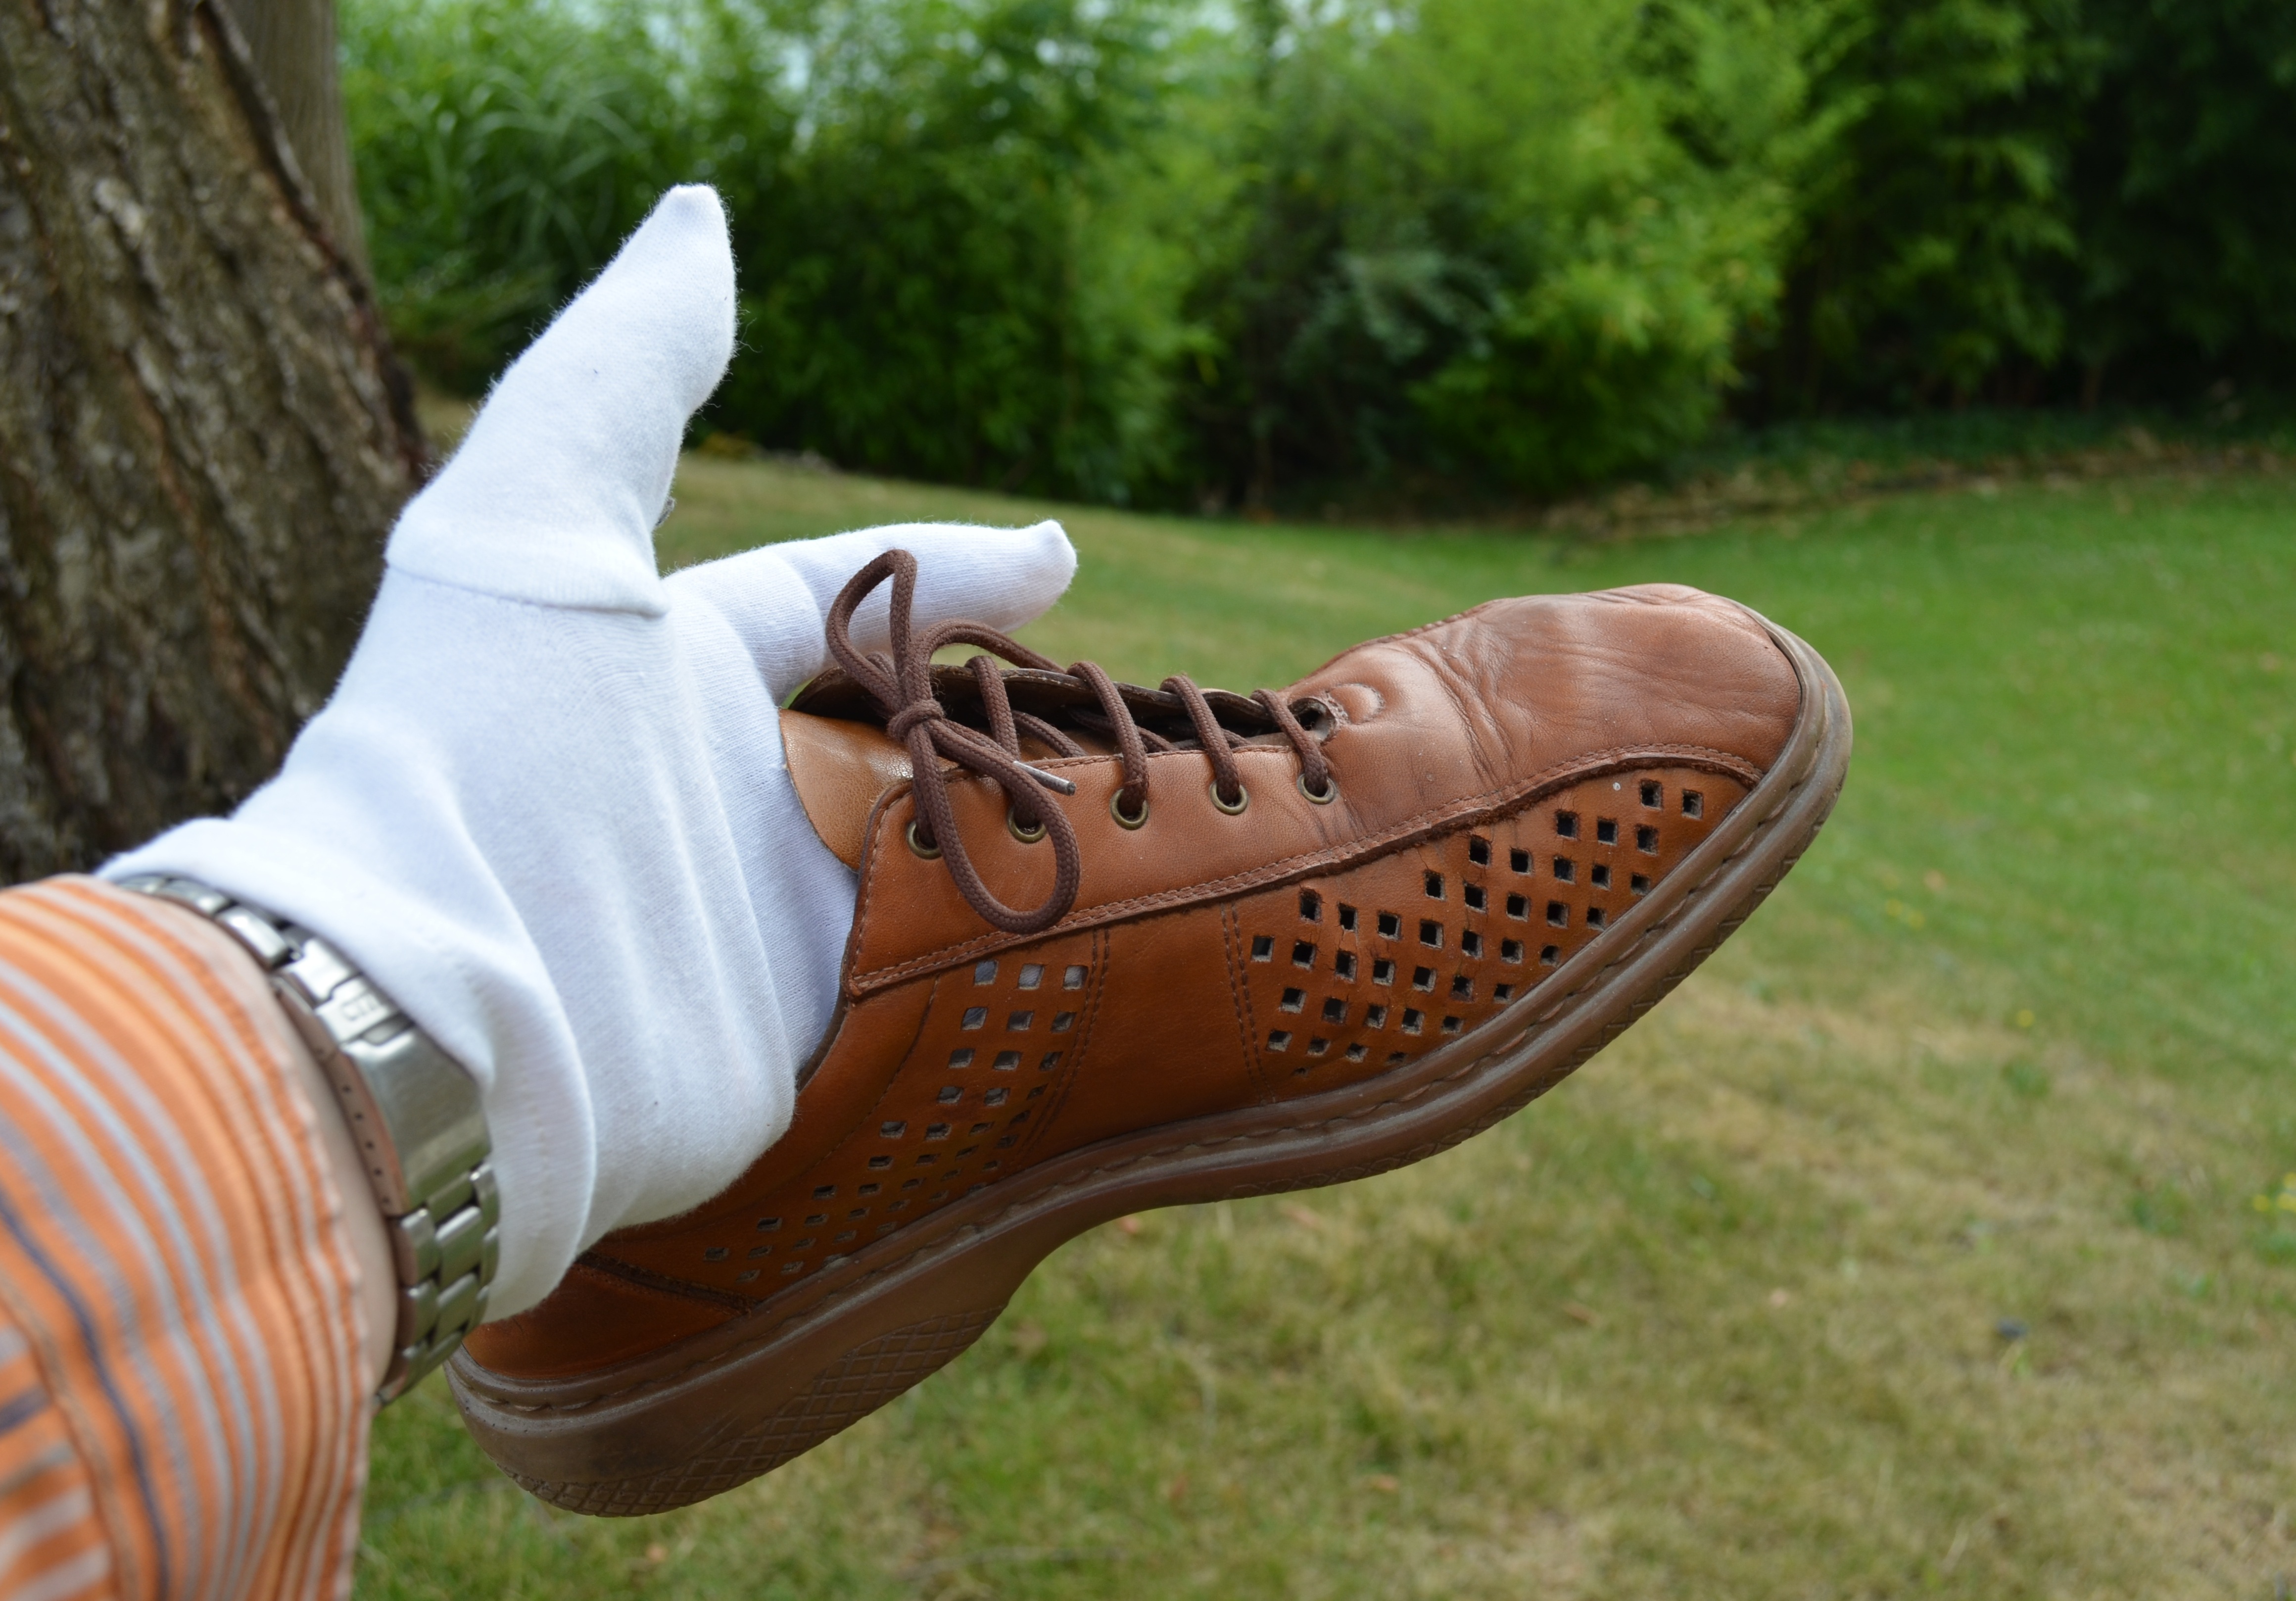
hand, shoe, creative, glove, lawn, symbol, sports equipment, cheerful, lift, creativity, design, footwear, idea, protection, form, outdoor shoe